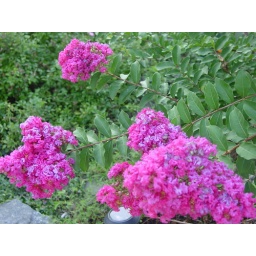
Pink Crape Myrtle against green green grass